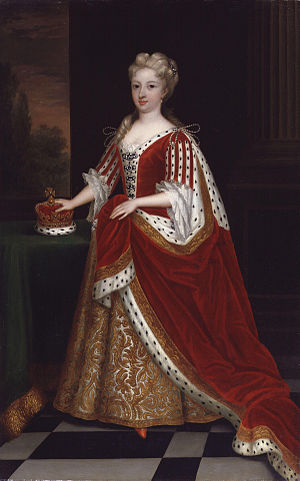
Caroline af Ansbach
Maleri af Godfrey Kneller (1716)
Caroline af Ansbach var en tysk prinsesse, der var dronning af Storbritannien og Irland fra 1727 til 1737.